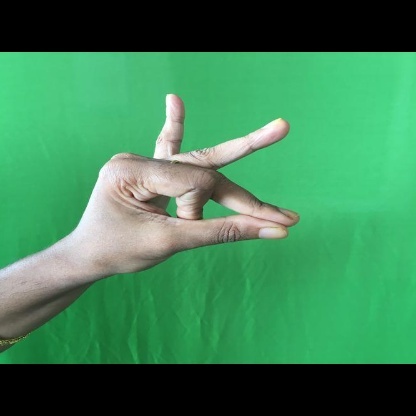
Mudra: Bramaram